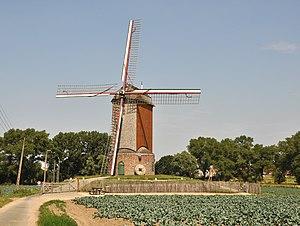
Zarren (Belgique): le moulin à vent Wullepitmolen, propriété de la Province de la Flandre Occidentale